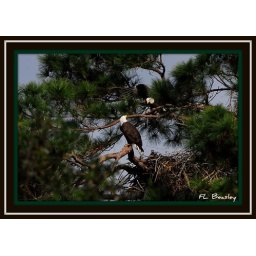
The male looks up as the female hops from the nest to a nearby limb above the male.